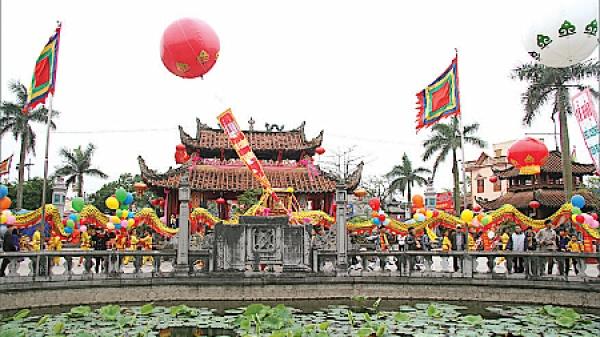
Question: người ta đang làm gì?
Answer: người ta đang biểu diễn múa rồng